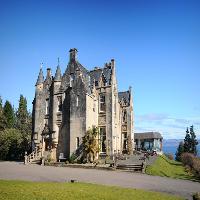
Weather: sun or clear